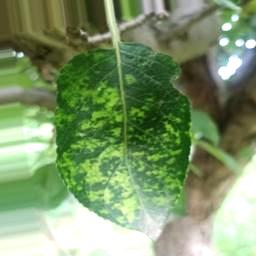
Label: Apple_Mosaic